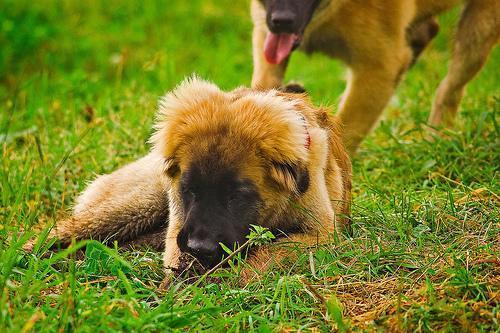
Leonberg